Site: brandenburg
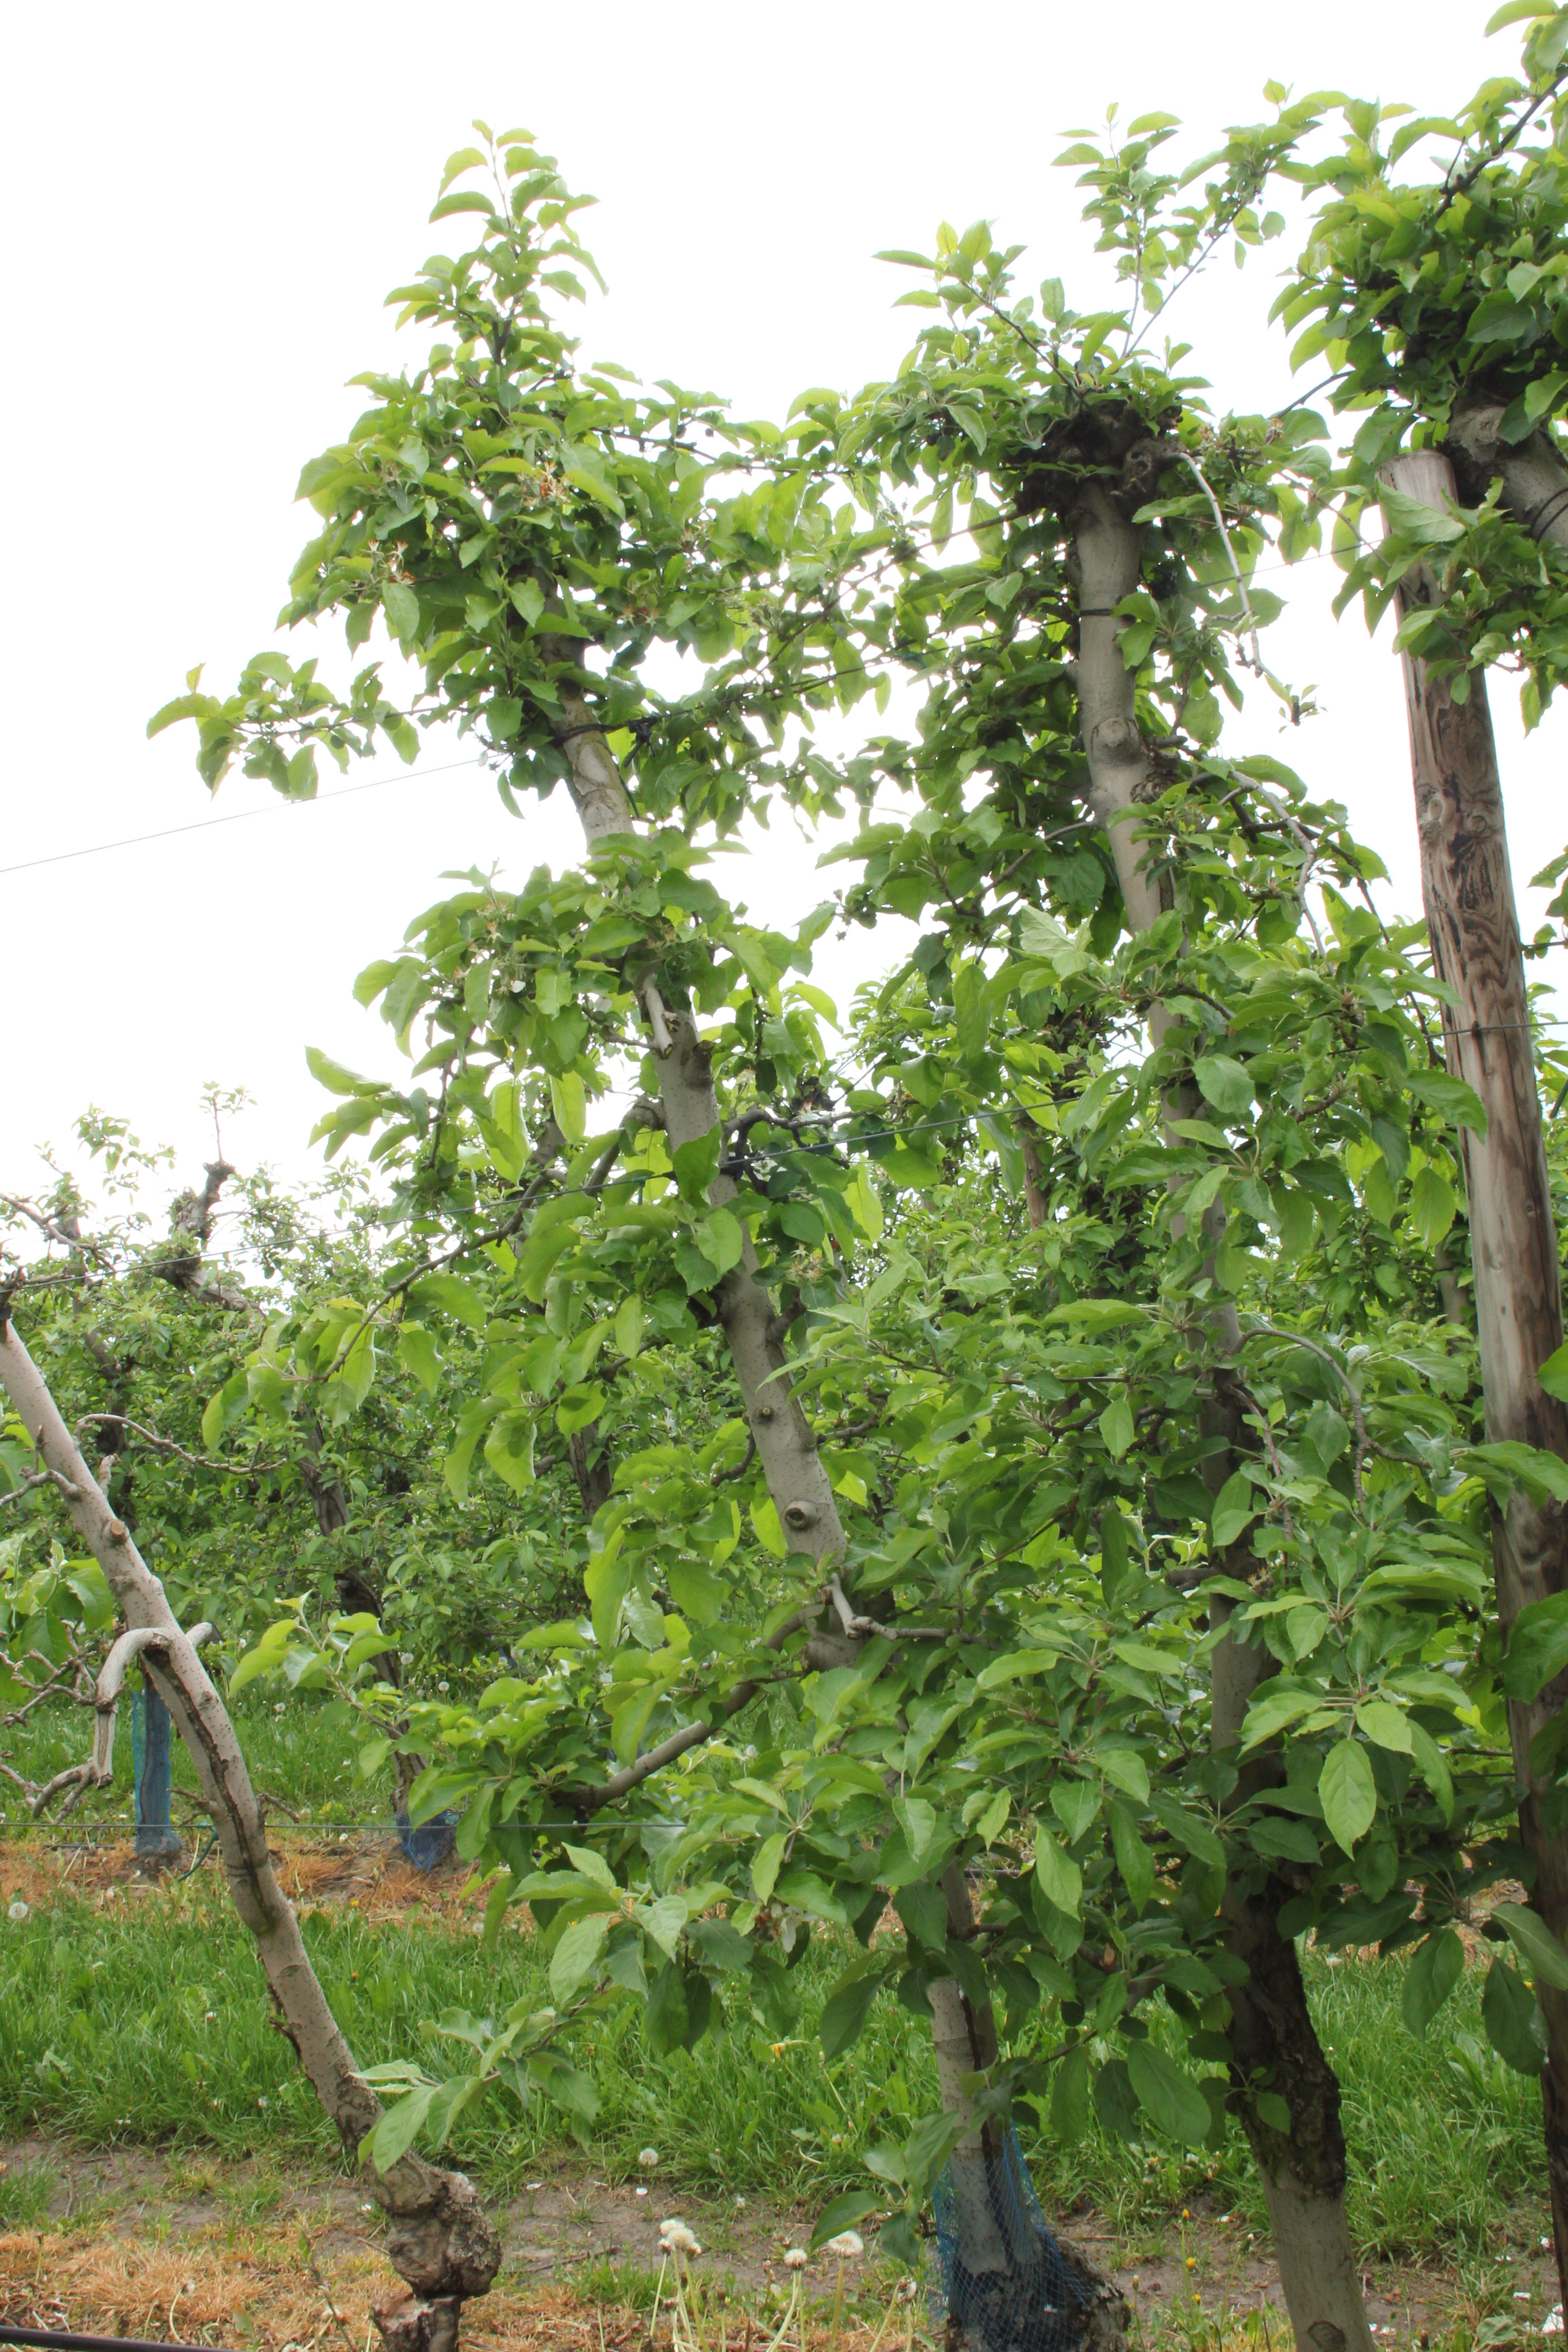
Growth stage (BBCH 67): Flowering